3D human–computer interaction

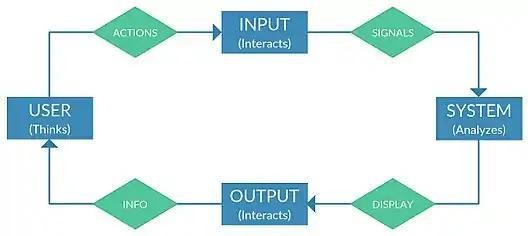
Scheme of 3D user interaction phases

User interfaces are the means for communication between users and systems. 3D interfaces include media for 3D representation of system state, and media for 3D user input or manipulation. Using 3D representations is not enough to create 3D interaction. The users must have a way of performing actions in 3D as well. To that effect, special input and output devices have been developed to support this type of interaction. Some, such as the 3D mouse, were developed based on existing devices for 2D interaction.